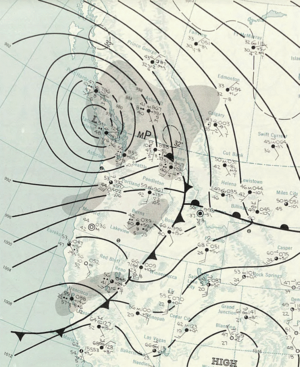
La tempête du Columbus Day de 1962, aussi connue comme le Big Blow, est une tempête automnale issue des restes du typhon Freda et qui se classe parmi les plus intenses de tous les temps à avoir frappé les côtes du nord-ouest des États-Unis et de la Colombie-Britannique. Elle est la plus destructrice tempête de vent au XXᵉ siècle aux États-Unis, surpassant même la tempête de l'Halloween 1991.